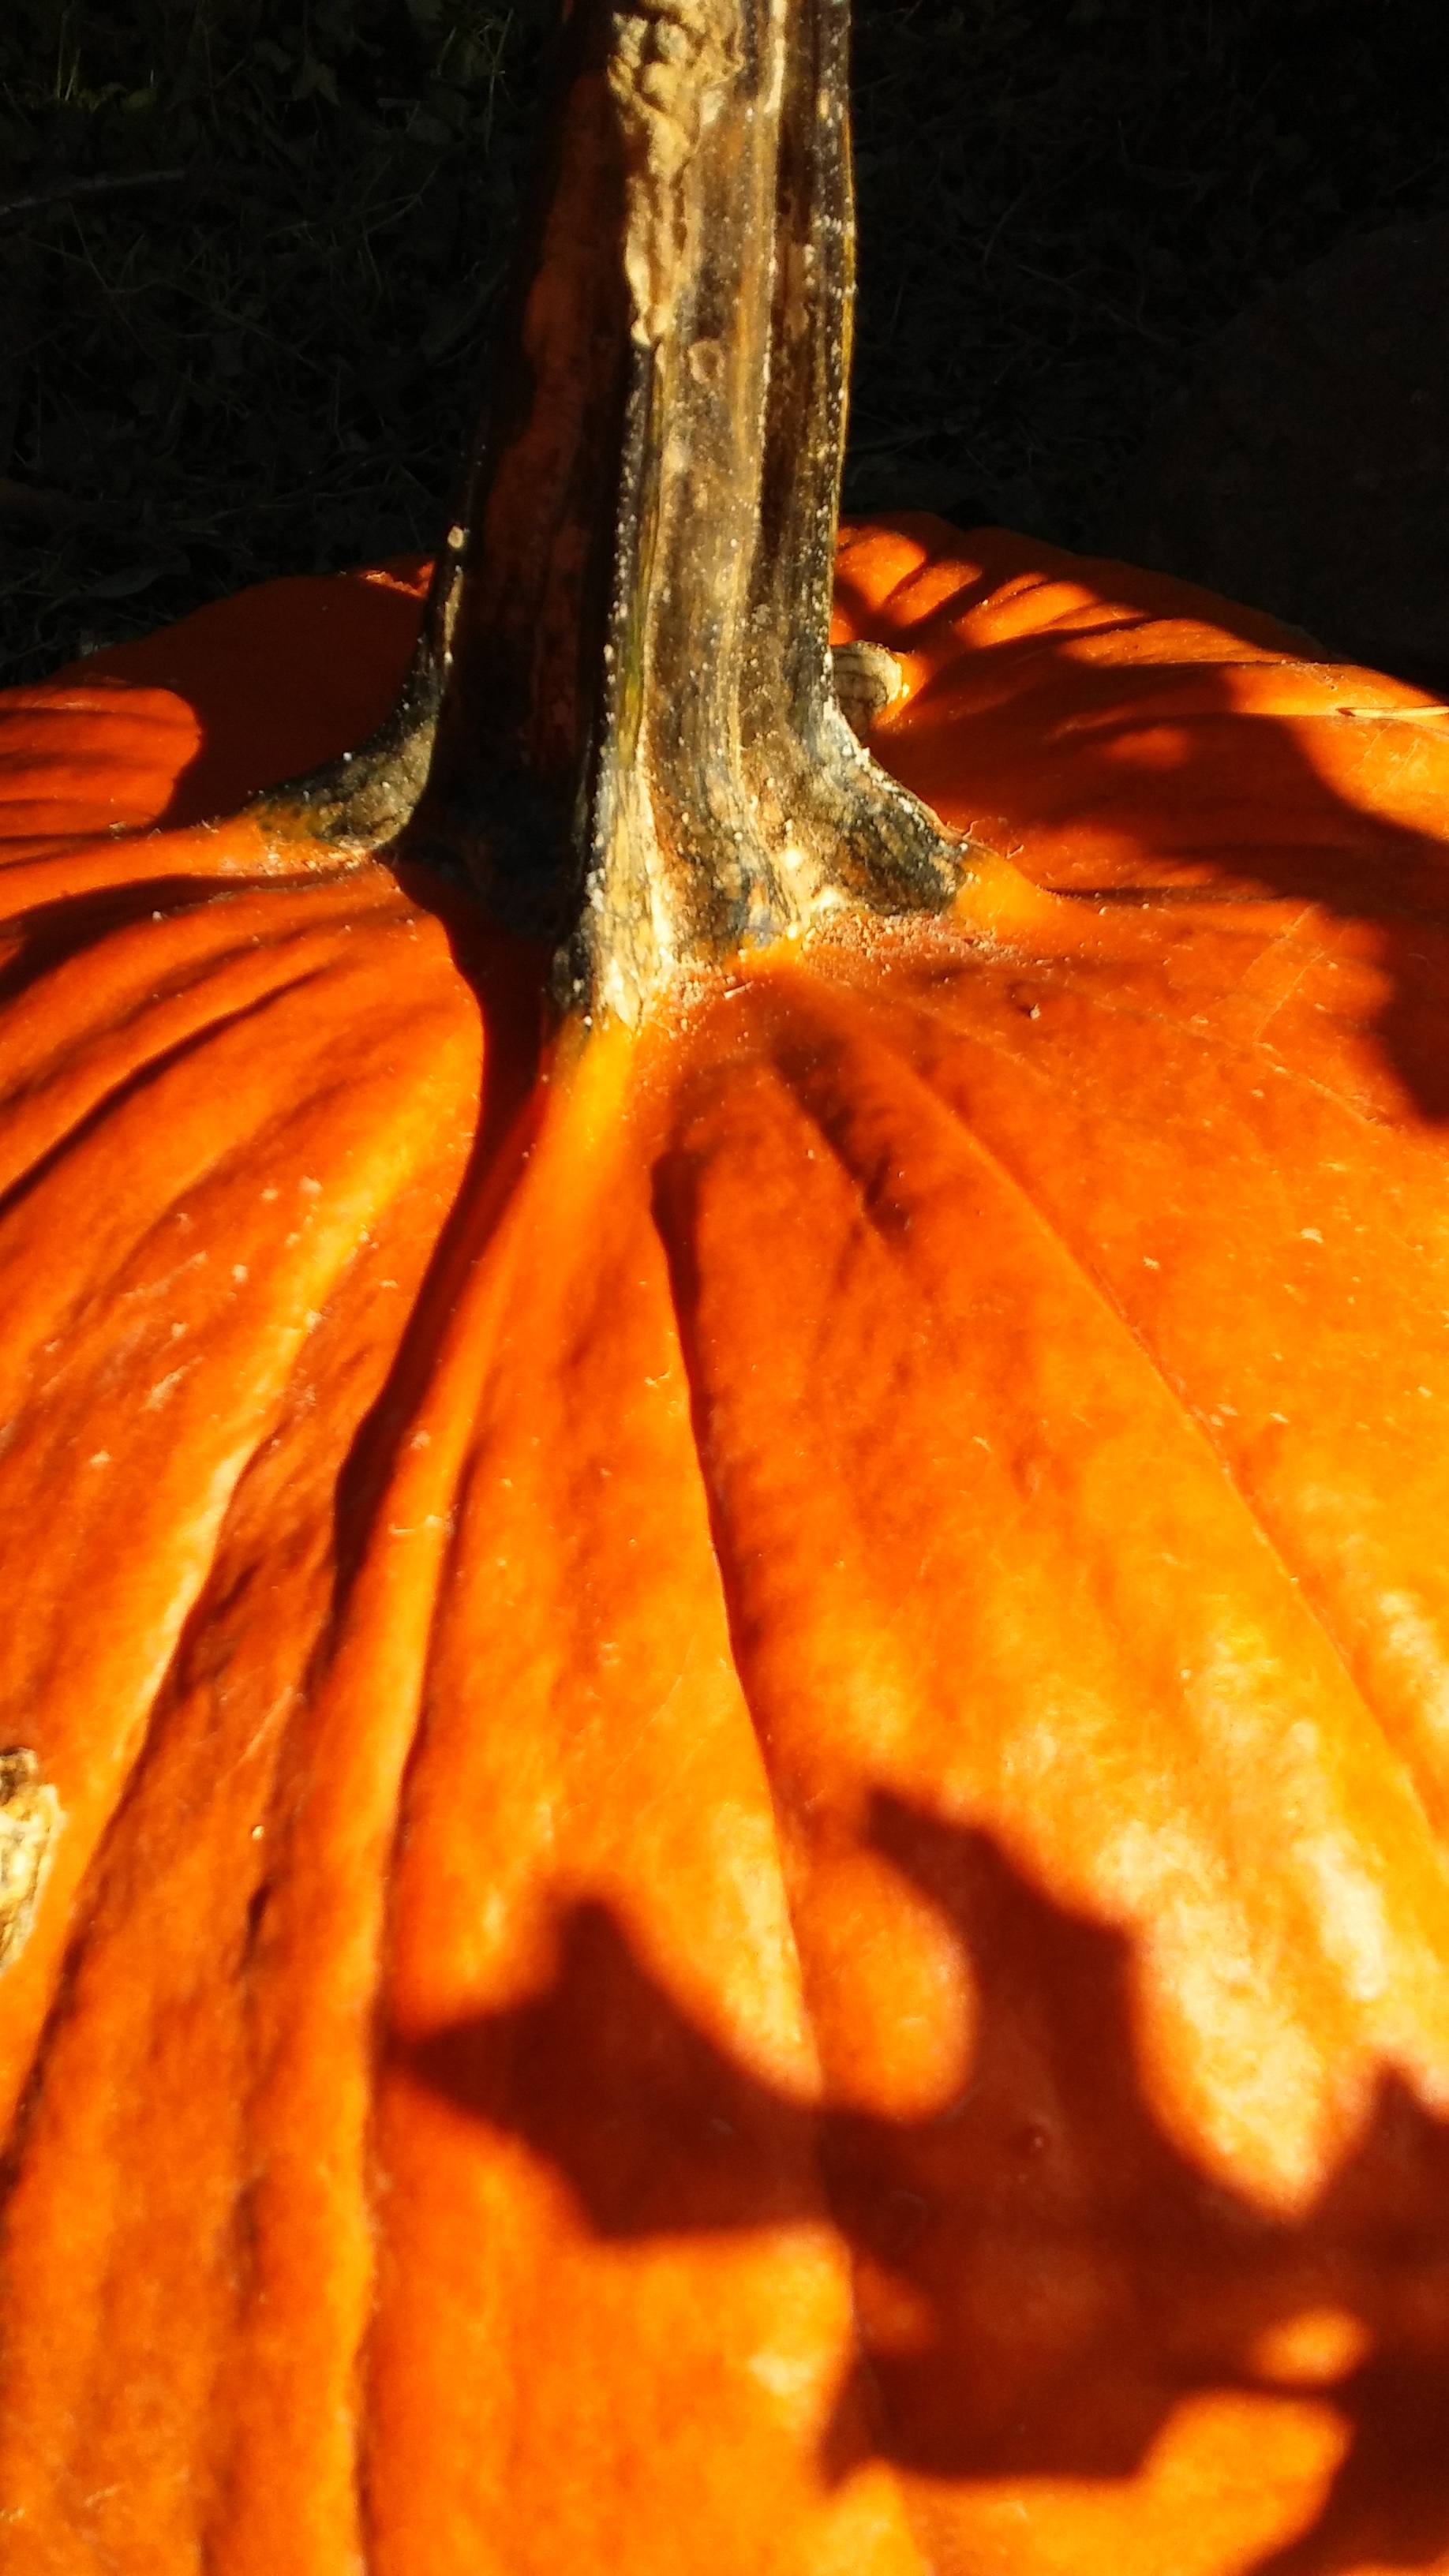
plant, leaf, fall, orange, food, produce, autumn, pumpkin, halloween, carving, macro photography